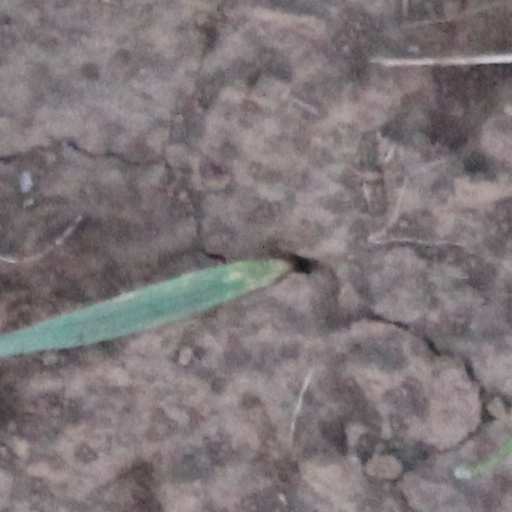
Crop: wheat